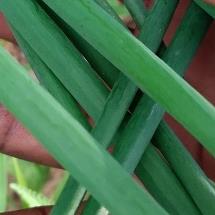
Crop: Onion
Condition: healthy-leaf